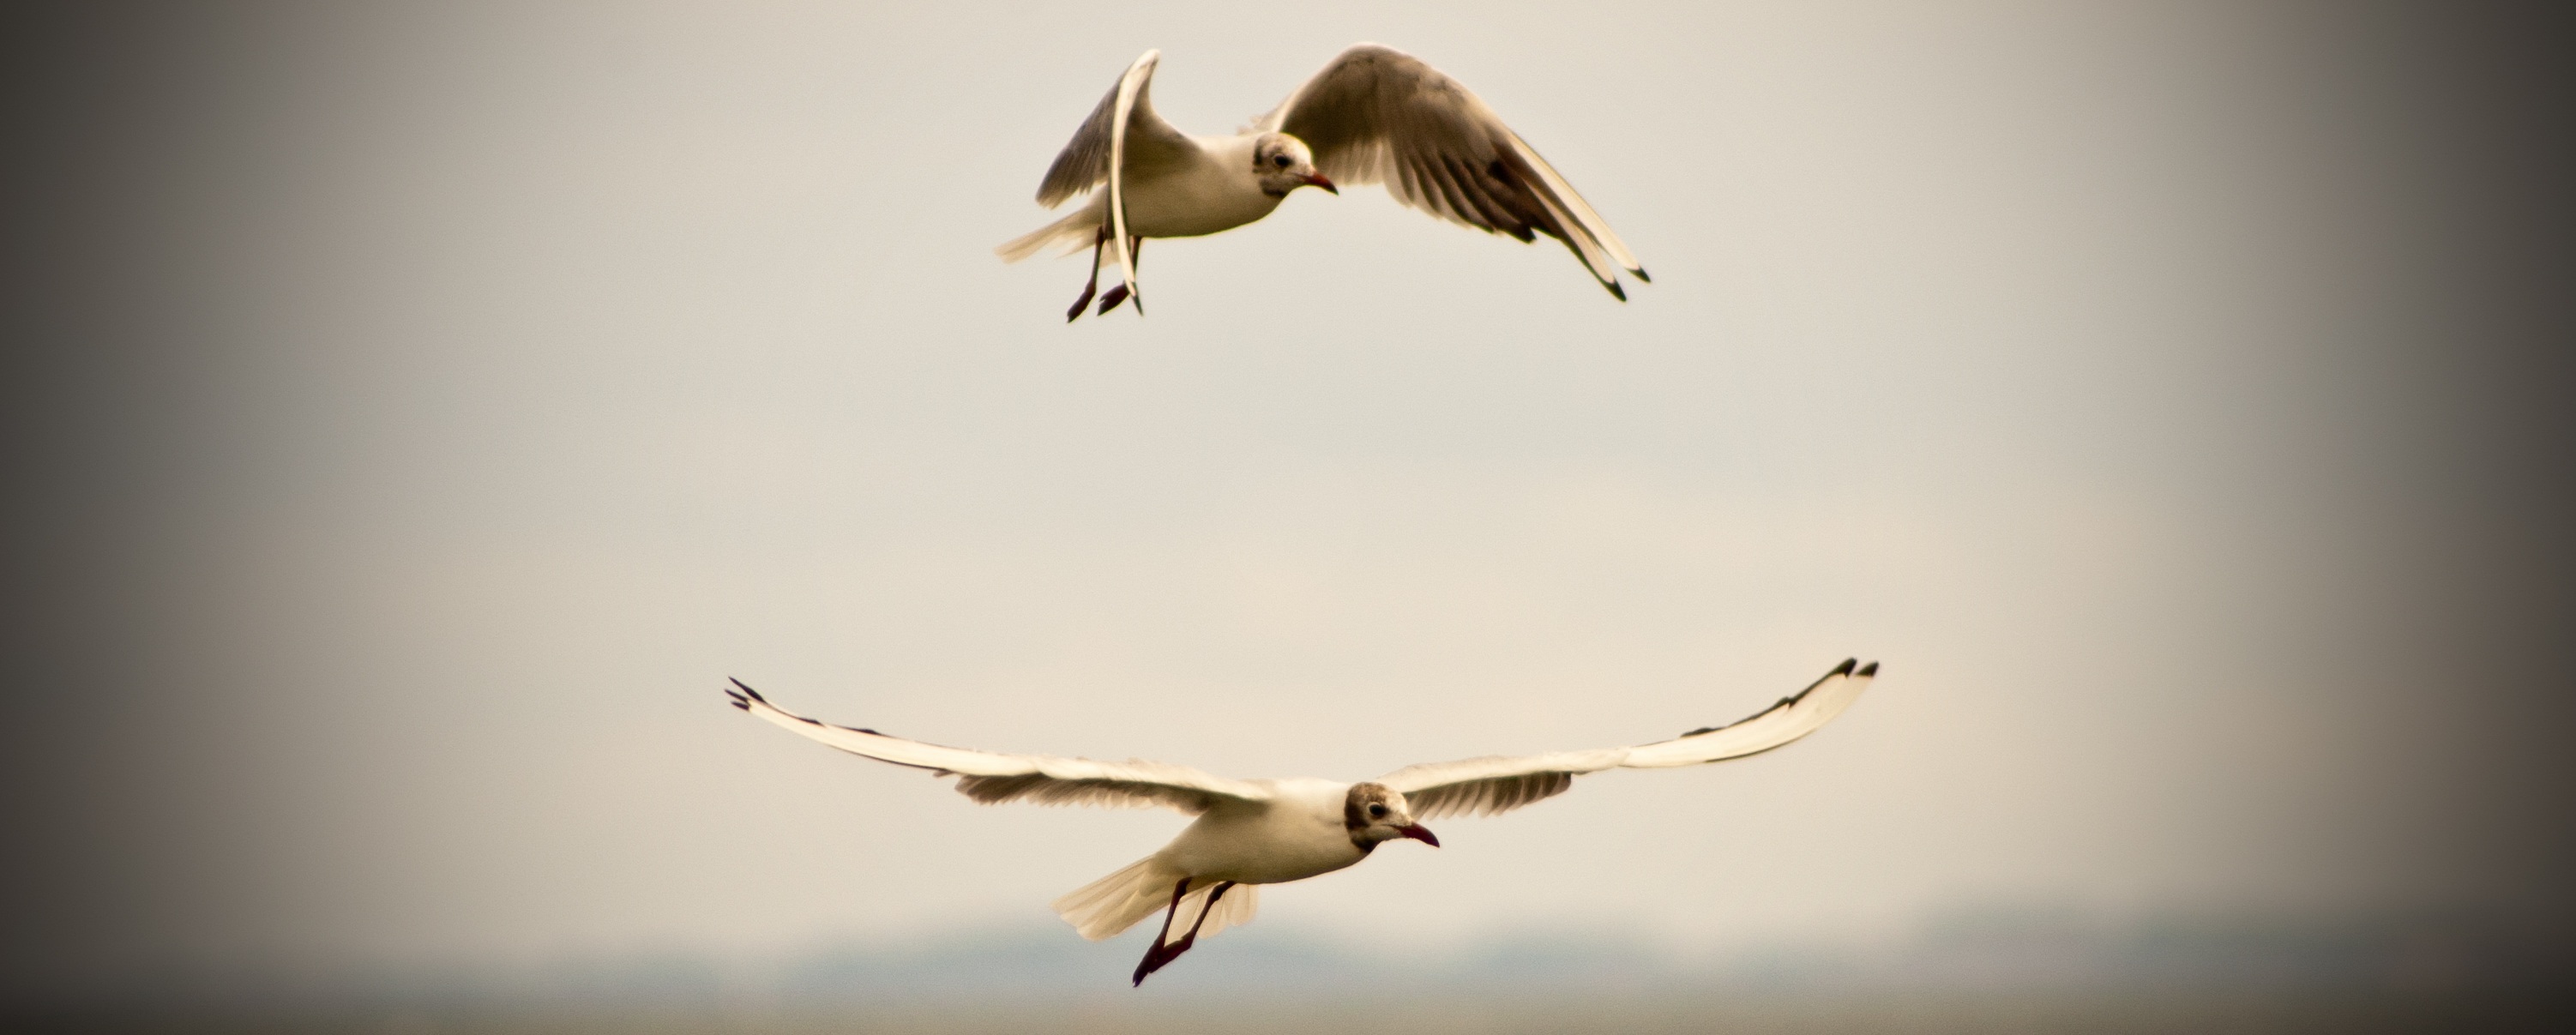
bird, wing, lake, seabird, seagull, gull, beak, flight, freedom, fauna, free, vertebrate, water bird, shorebird, bird migration, charadriiformes, animal migration